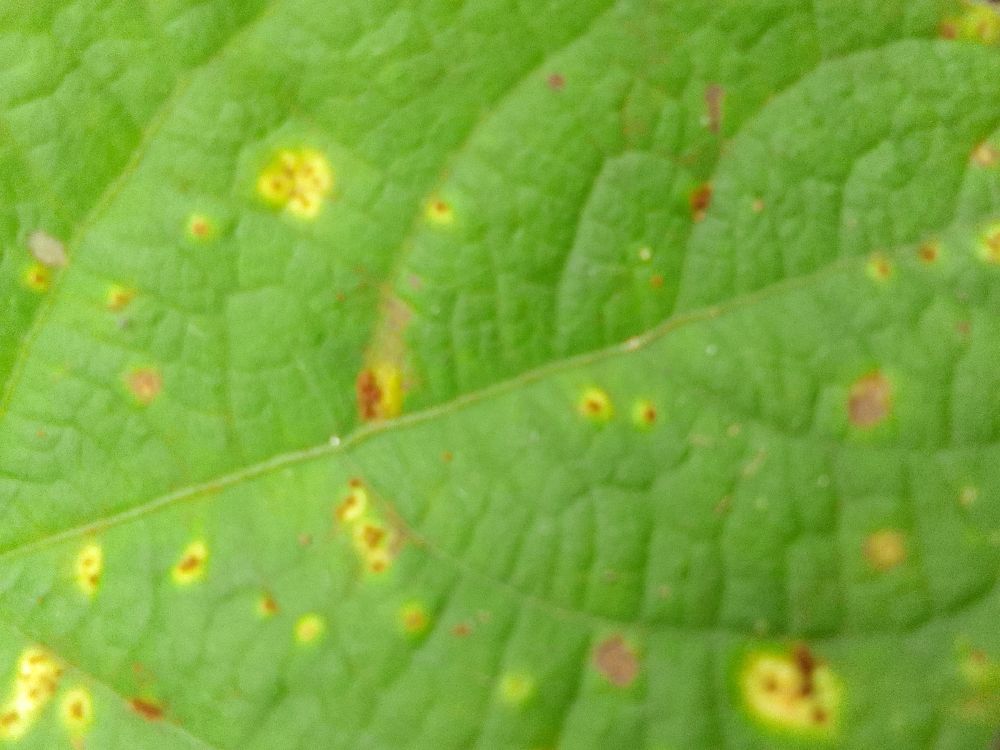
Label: rust